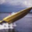
Label: ship